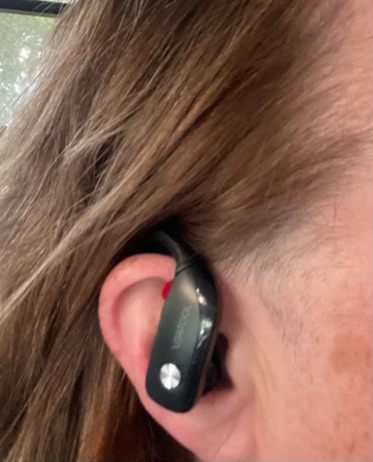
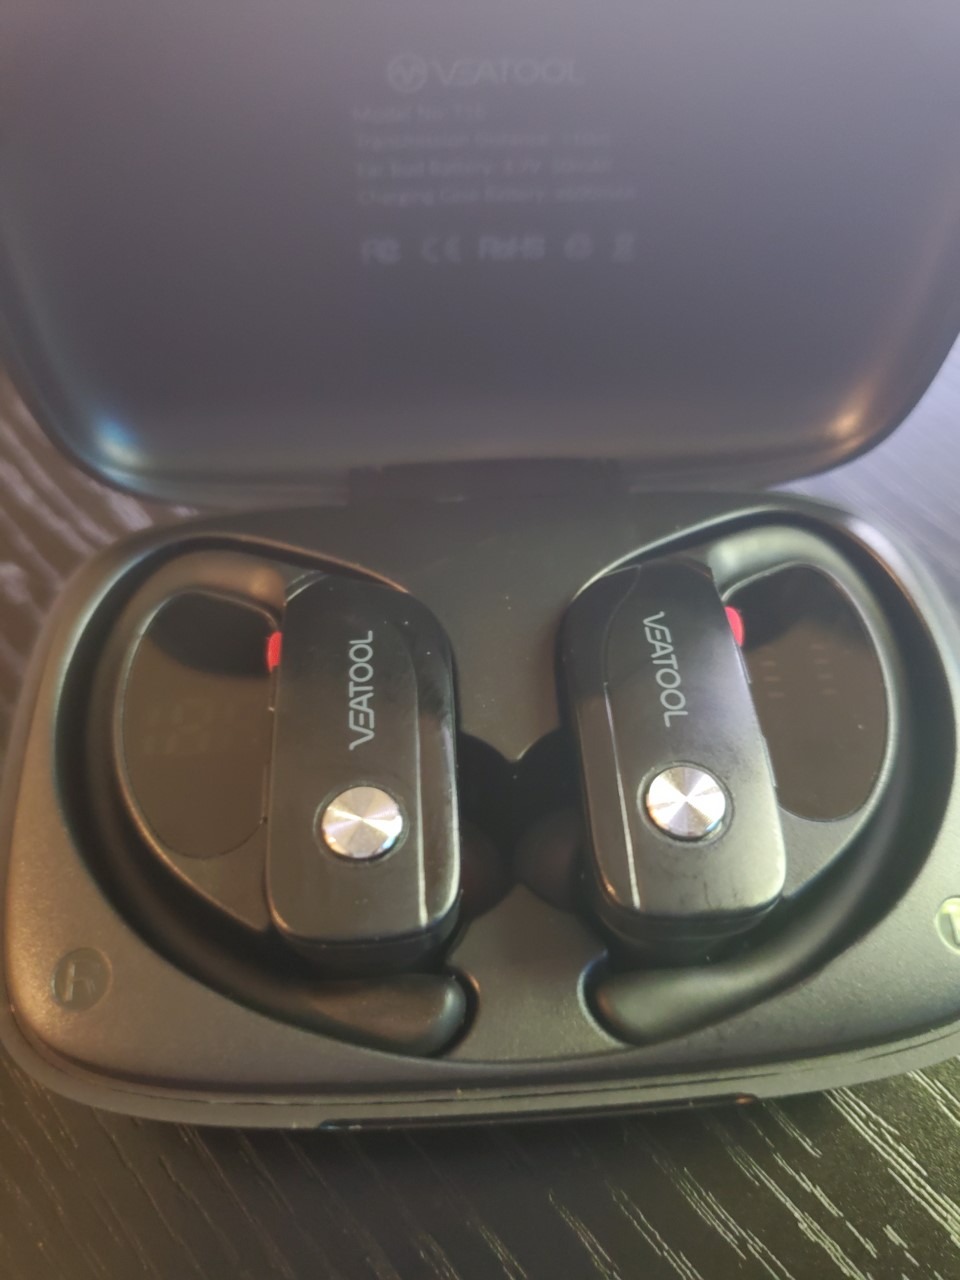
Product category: earbuds
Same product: yes